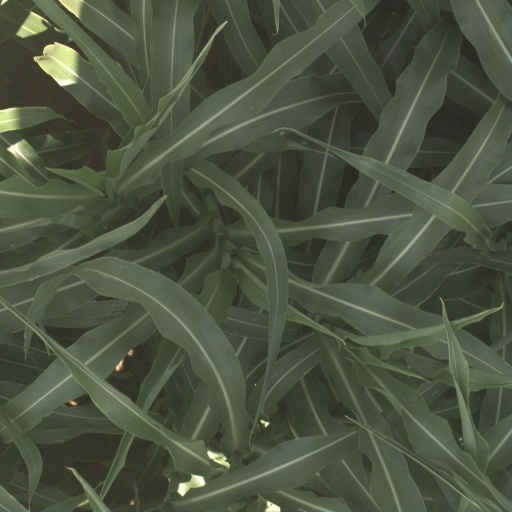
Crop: sorghum